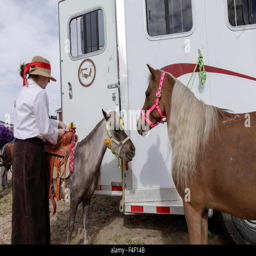
miniature horses getting decorated for the parade